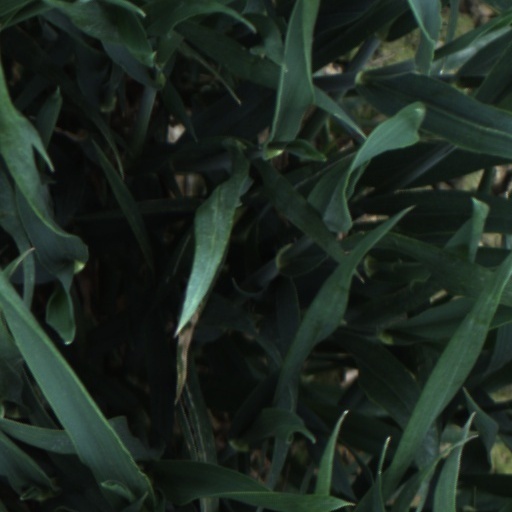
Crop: wheat